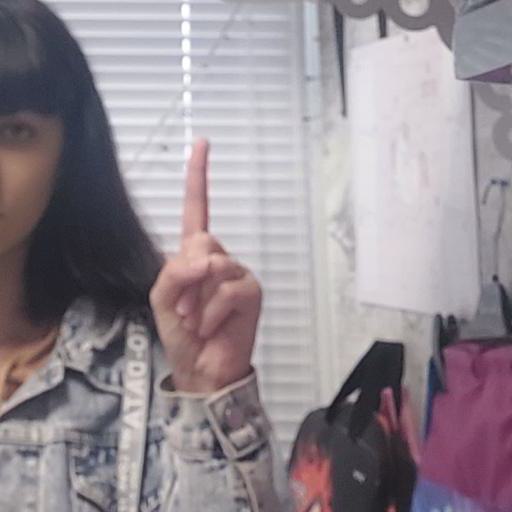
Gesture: one